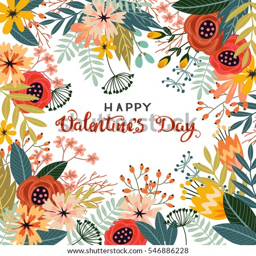
colorful frame of vintage flowers on a white background , happy valentines day